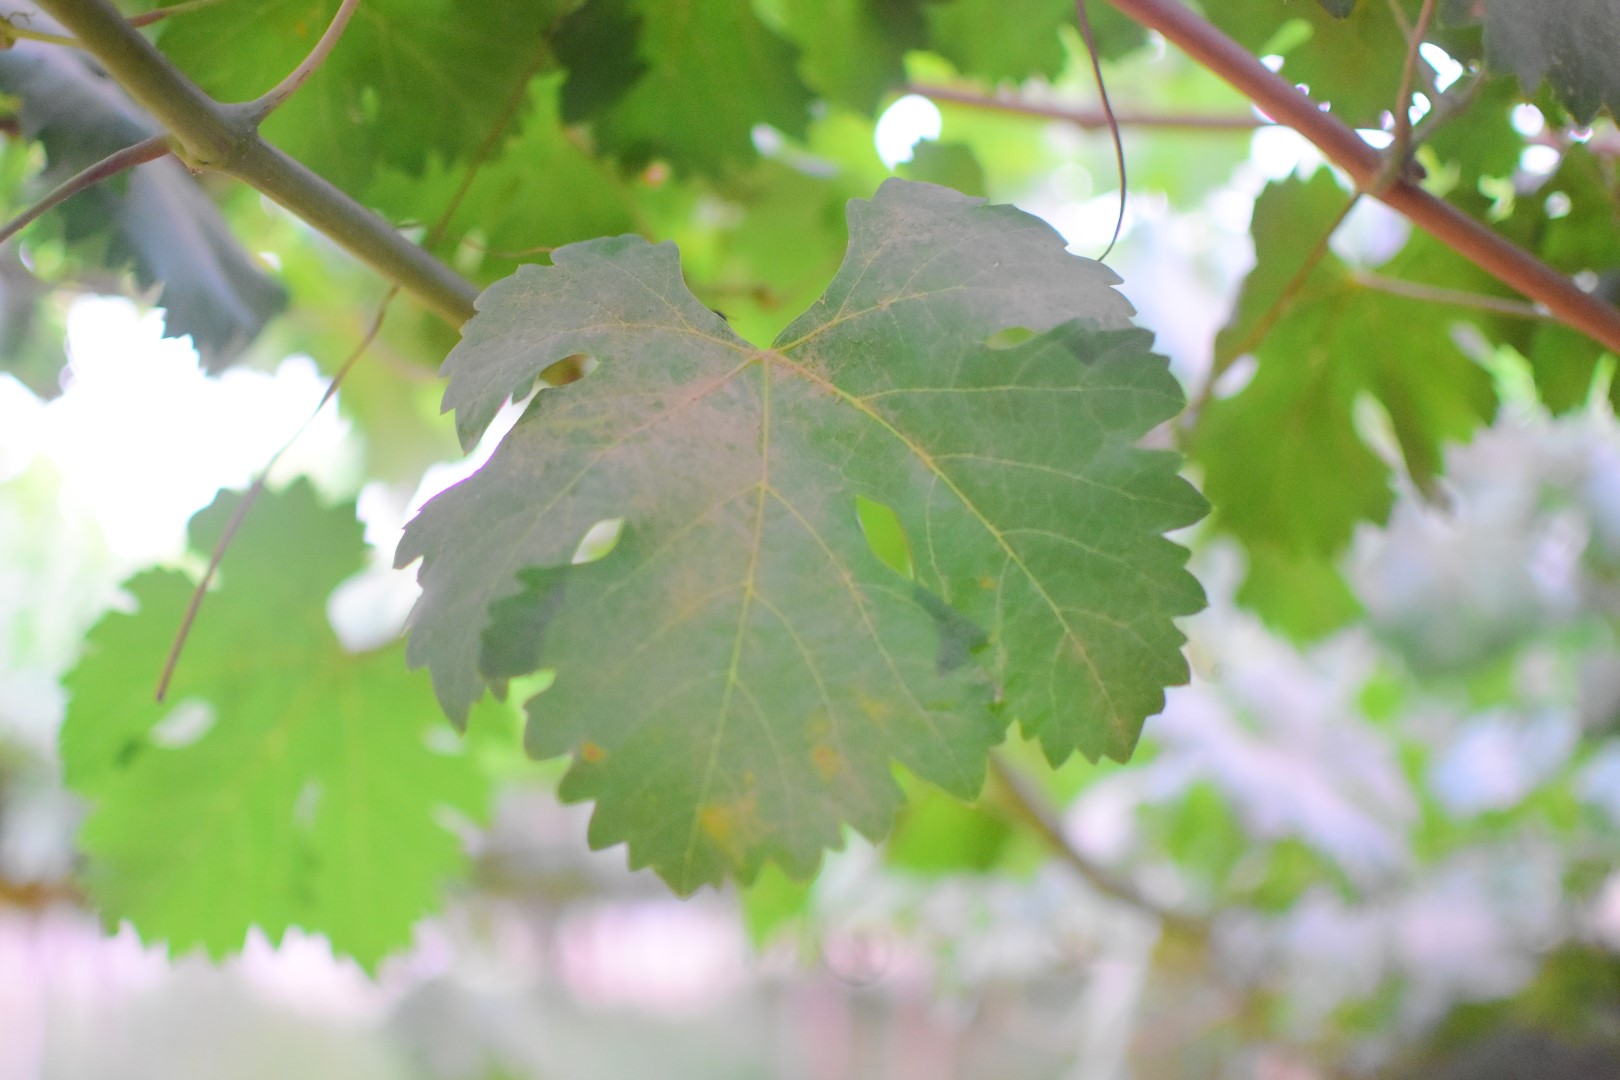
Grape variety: Aswud Balad